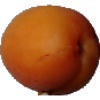
Label: Apricot 1